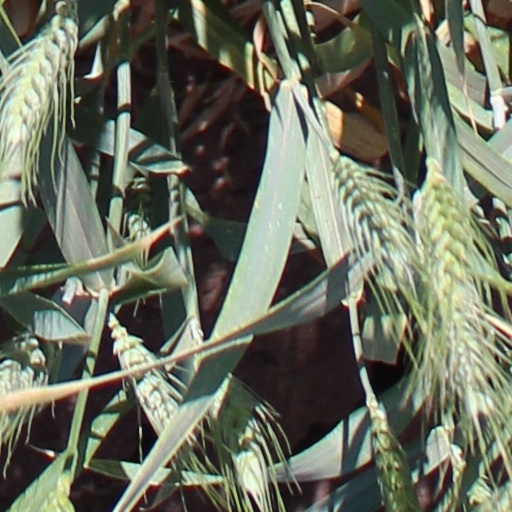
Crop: wheat